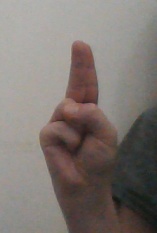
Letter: taa